John Bowes, 9th Earl of Strathmore and Kinghorne

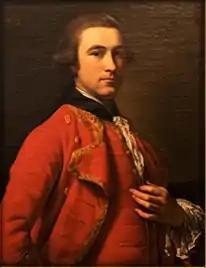
The 9th Earl

John Bowes, 9th Earl of Strathmore and Kinghorne (17 July 1737 – 7 March 1776), born John Lyon, was a Scottish nobleman and peer. He was the 9th Earl of Strathmore and Kinghorne and one of the maternal ancestors of King Charles III.